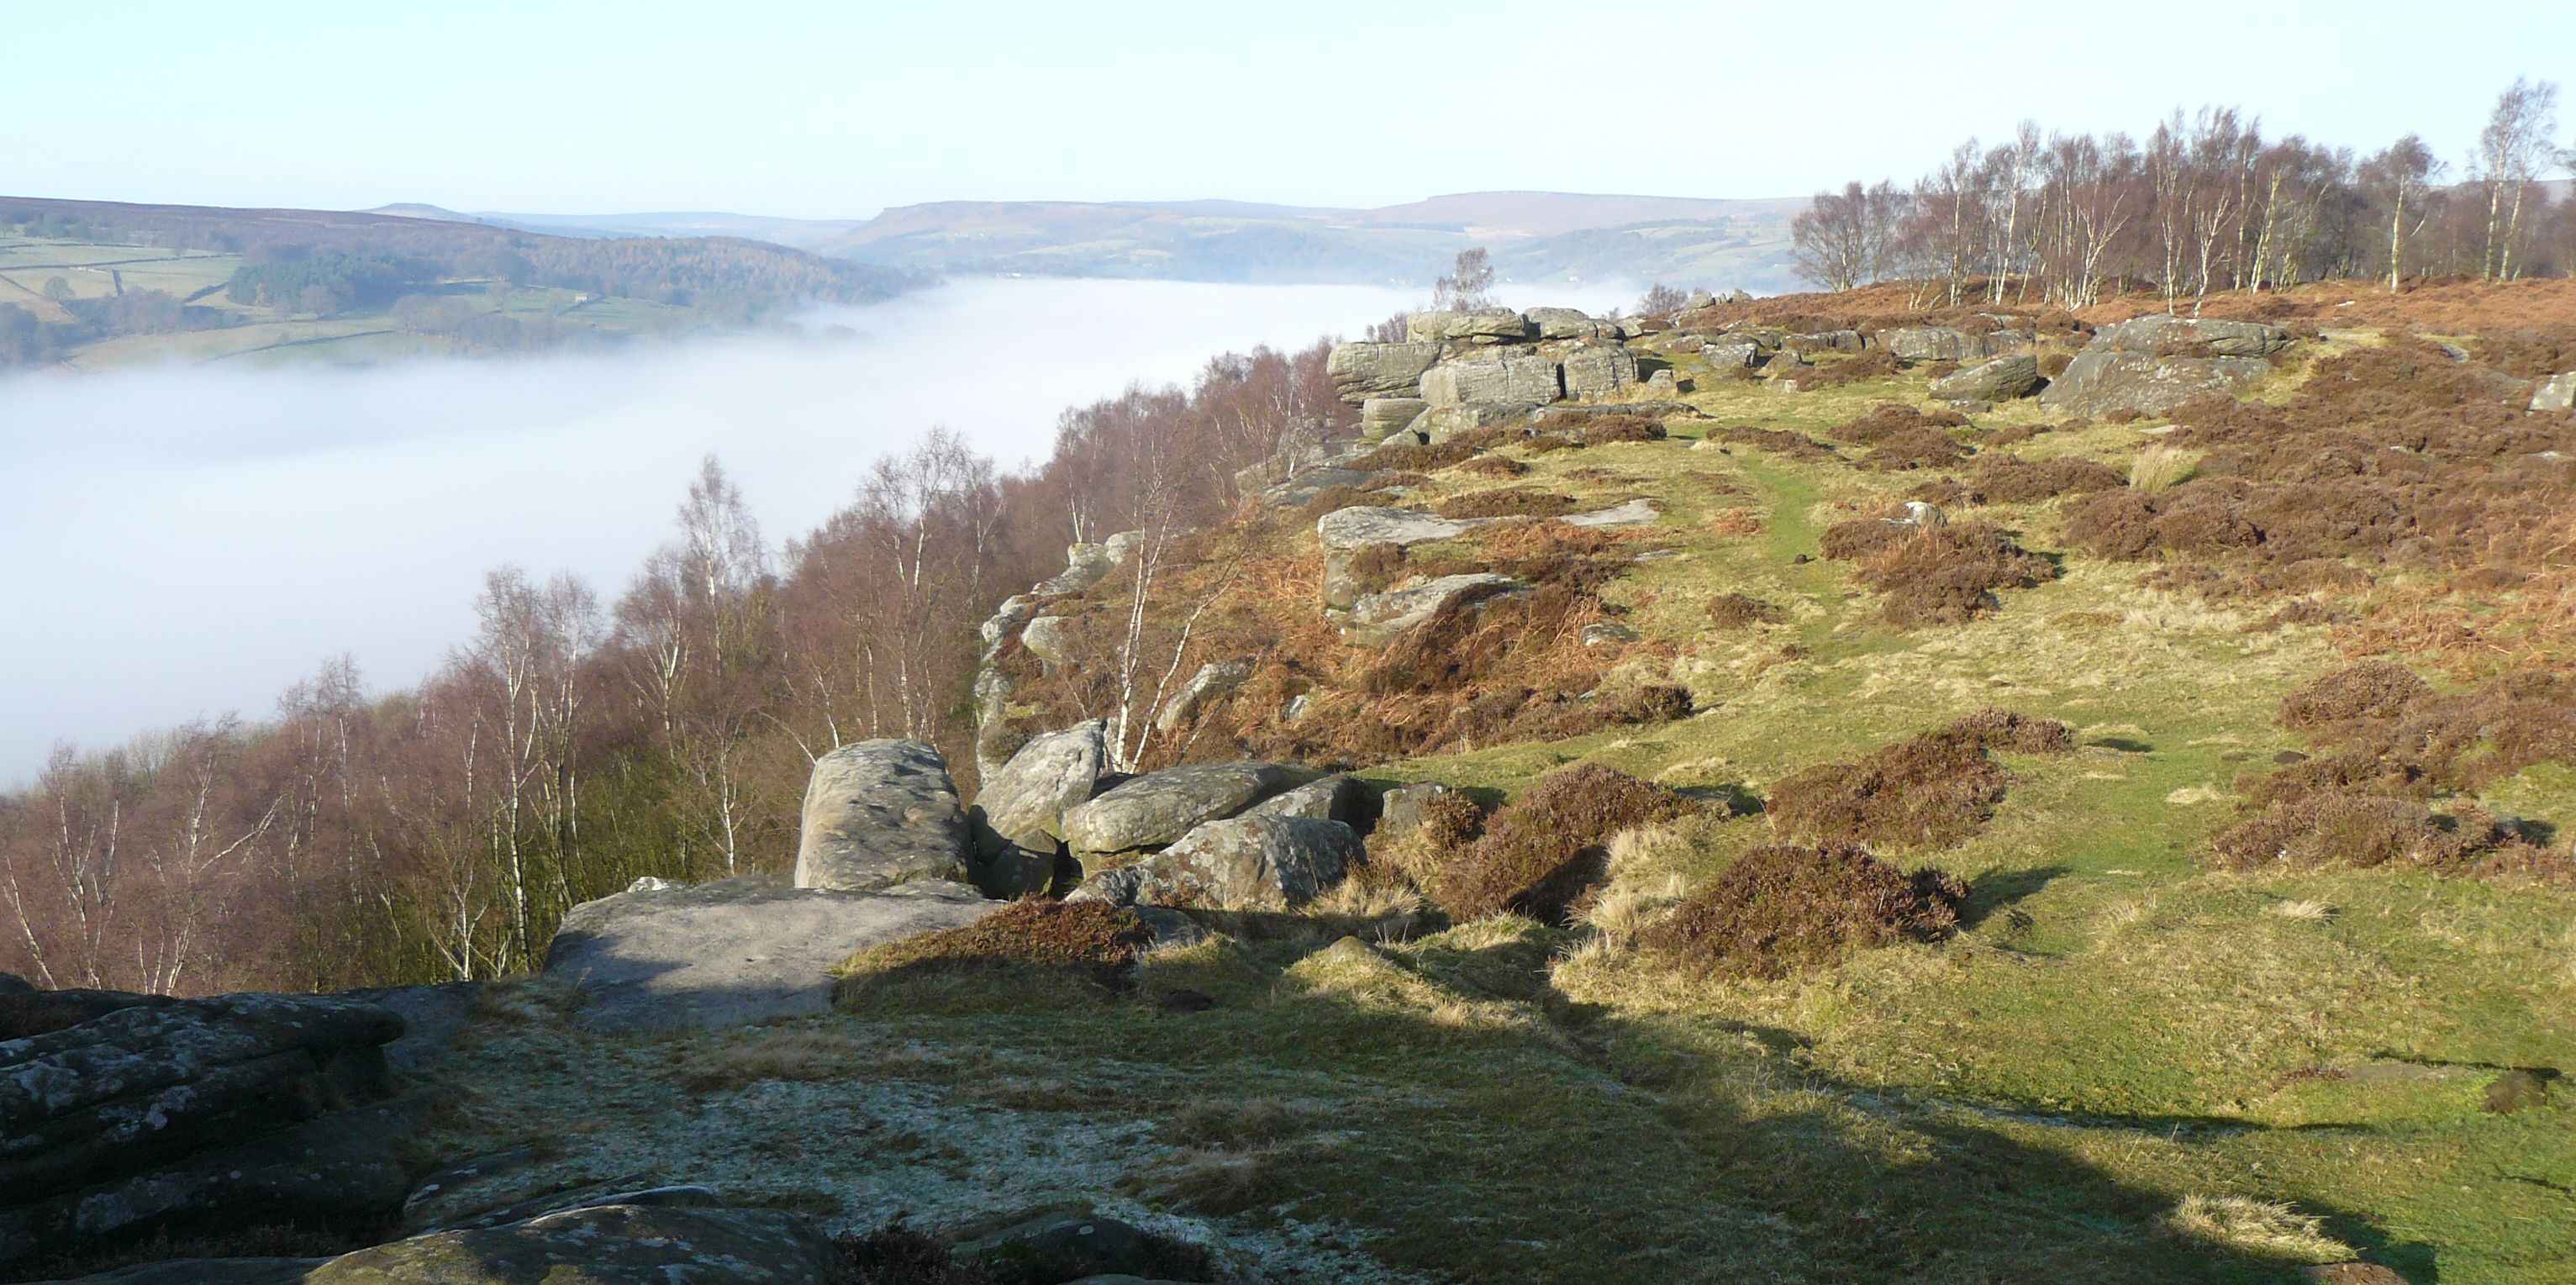
rocks, mist, countryside, natural landscape, rock, wilderness, highland, outcrop, fell, hill, bedrock, landscape, bank, mountain, watercourse, geology, river, formation, cliff, state park, terrain, hill station, klippe, national park, escarpment, coast